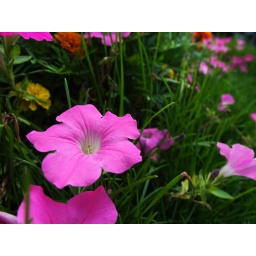
in the green field